Luh-ishan

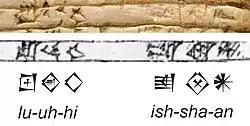
Luh-ishan on the Awan Kings List

Luh-ishan, also Luhhiššan, Luh-ishshan, Lu-ishan ( "lu-uh-ish-an", also "lu-uh-hi ish-sha-an"; died 2325 BC) was a king of Elam and the 8th king of the Awan Dynasty. Hishep-ratep, if he is to be identified with Hishep-rashini, was the father of Luh-ishan.